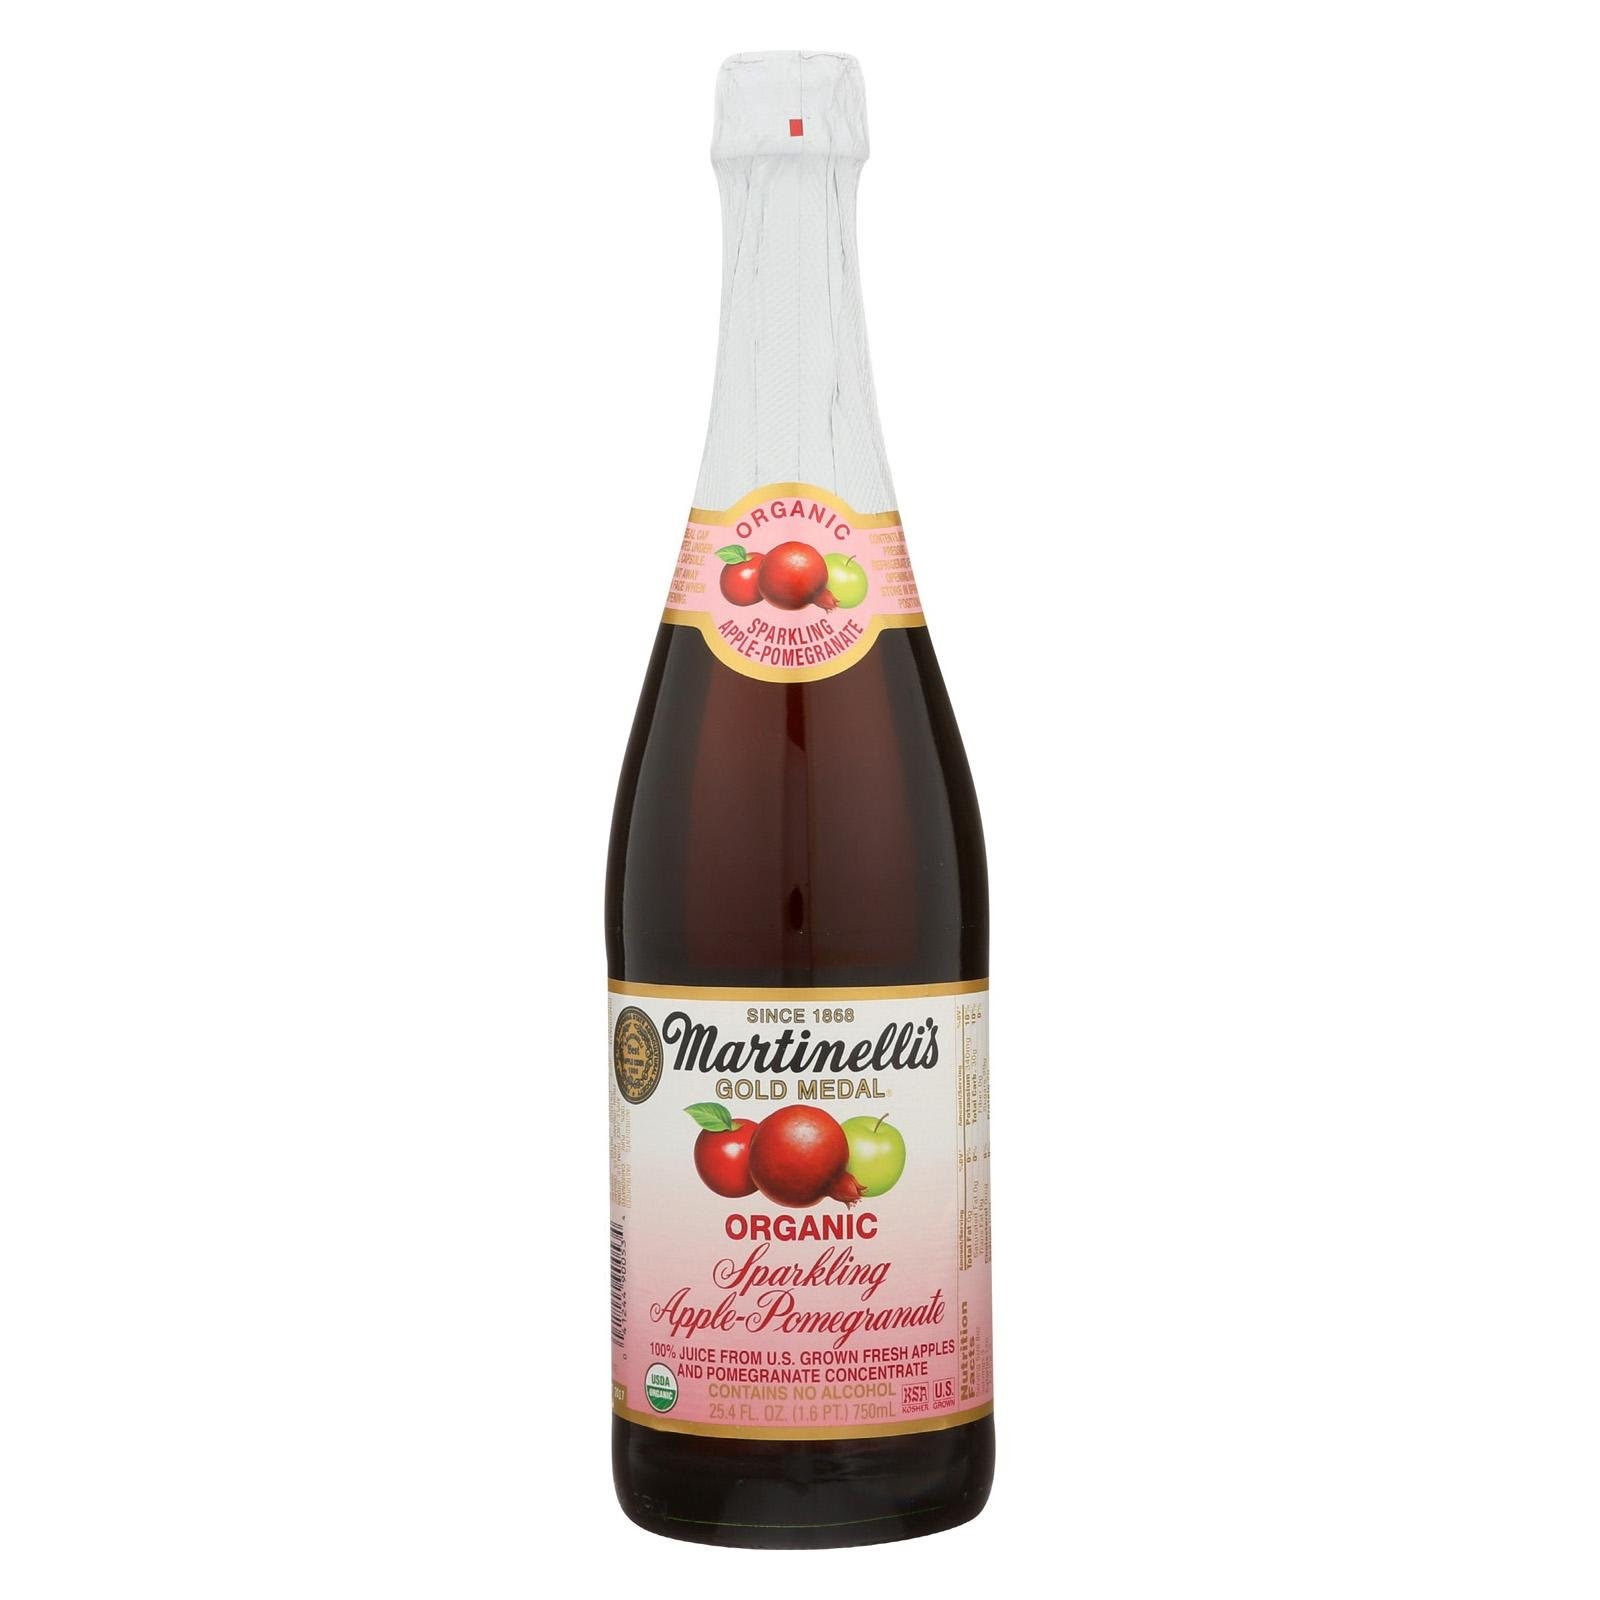
Item Name: Martinelli's Organic Sparkling Apple Pomegranate, 25.4 Oz
Bullet Point 1: USDA organic
Bullet Point 2: 100% juice
Bullet Point 3: Contains no alcohol
Value: 25.4
Unit: Ounce

Price: 3.99